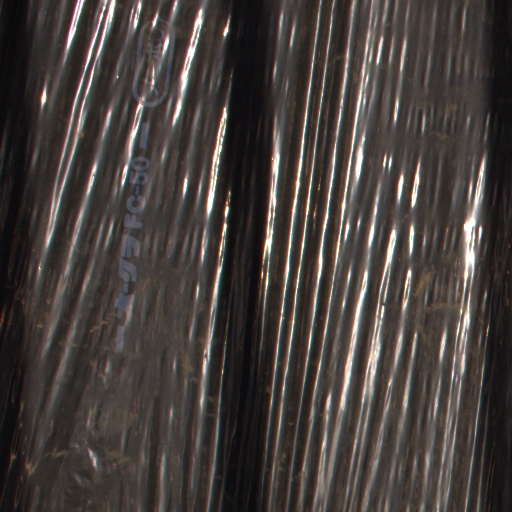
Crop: Jerusalem artichoke